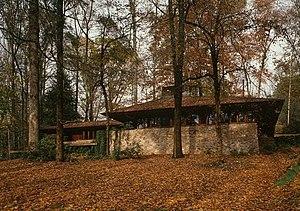
Cet article propose une liste exhaustive des réalisations de Frank Lloyd Wright. Huit d'entre elles sont classées sur la liste du patrimoine mondial de l'UNESCO depuis le 7 juillet 2019 au titre des œuvres architecturales du XXᵉ siècle de Frank Lloyd Wright.